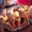
Label: lobster